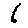
Label: 1